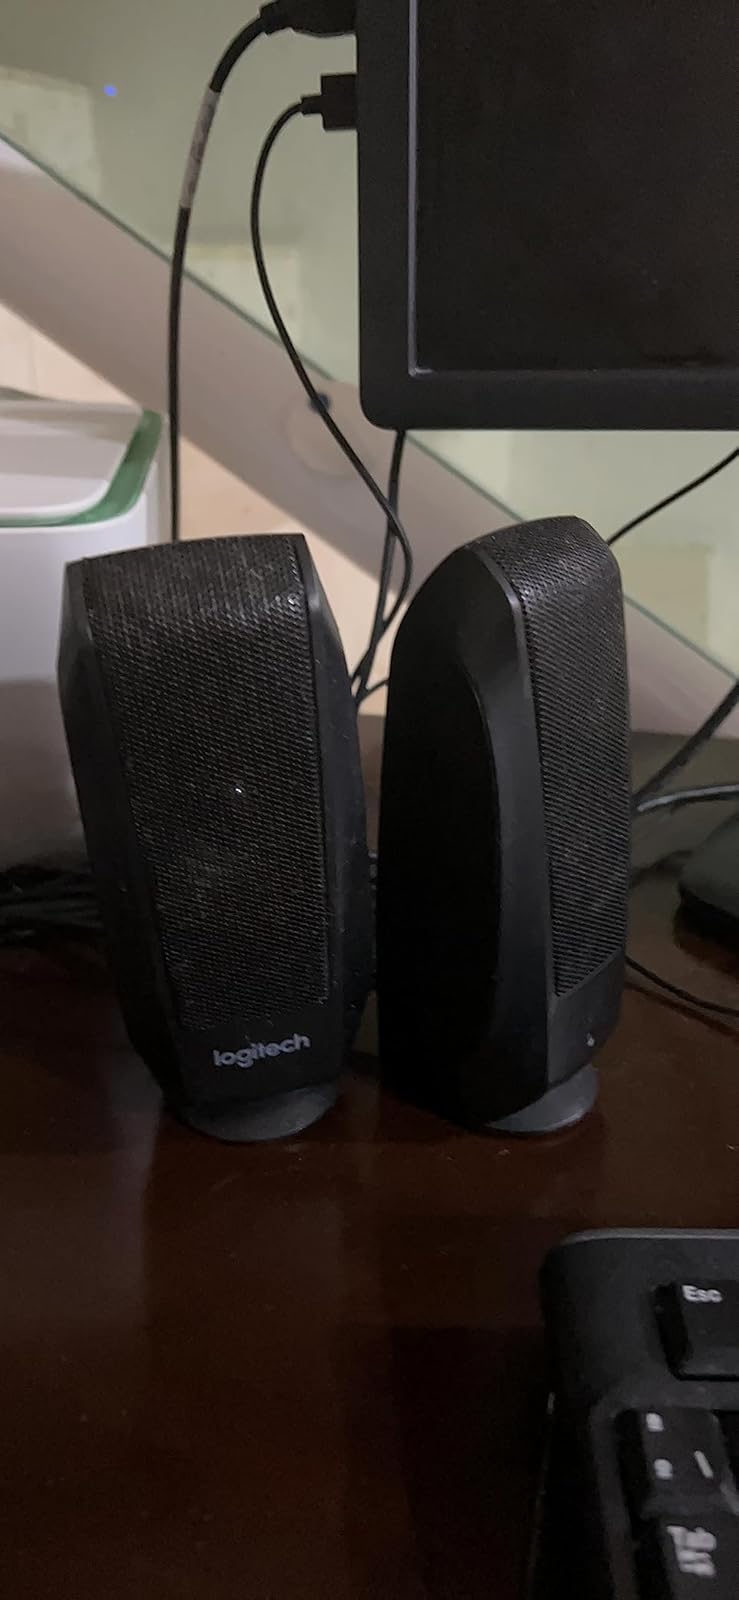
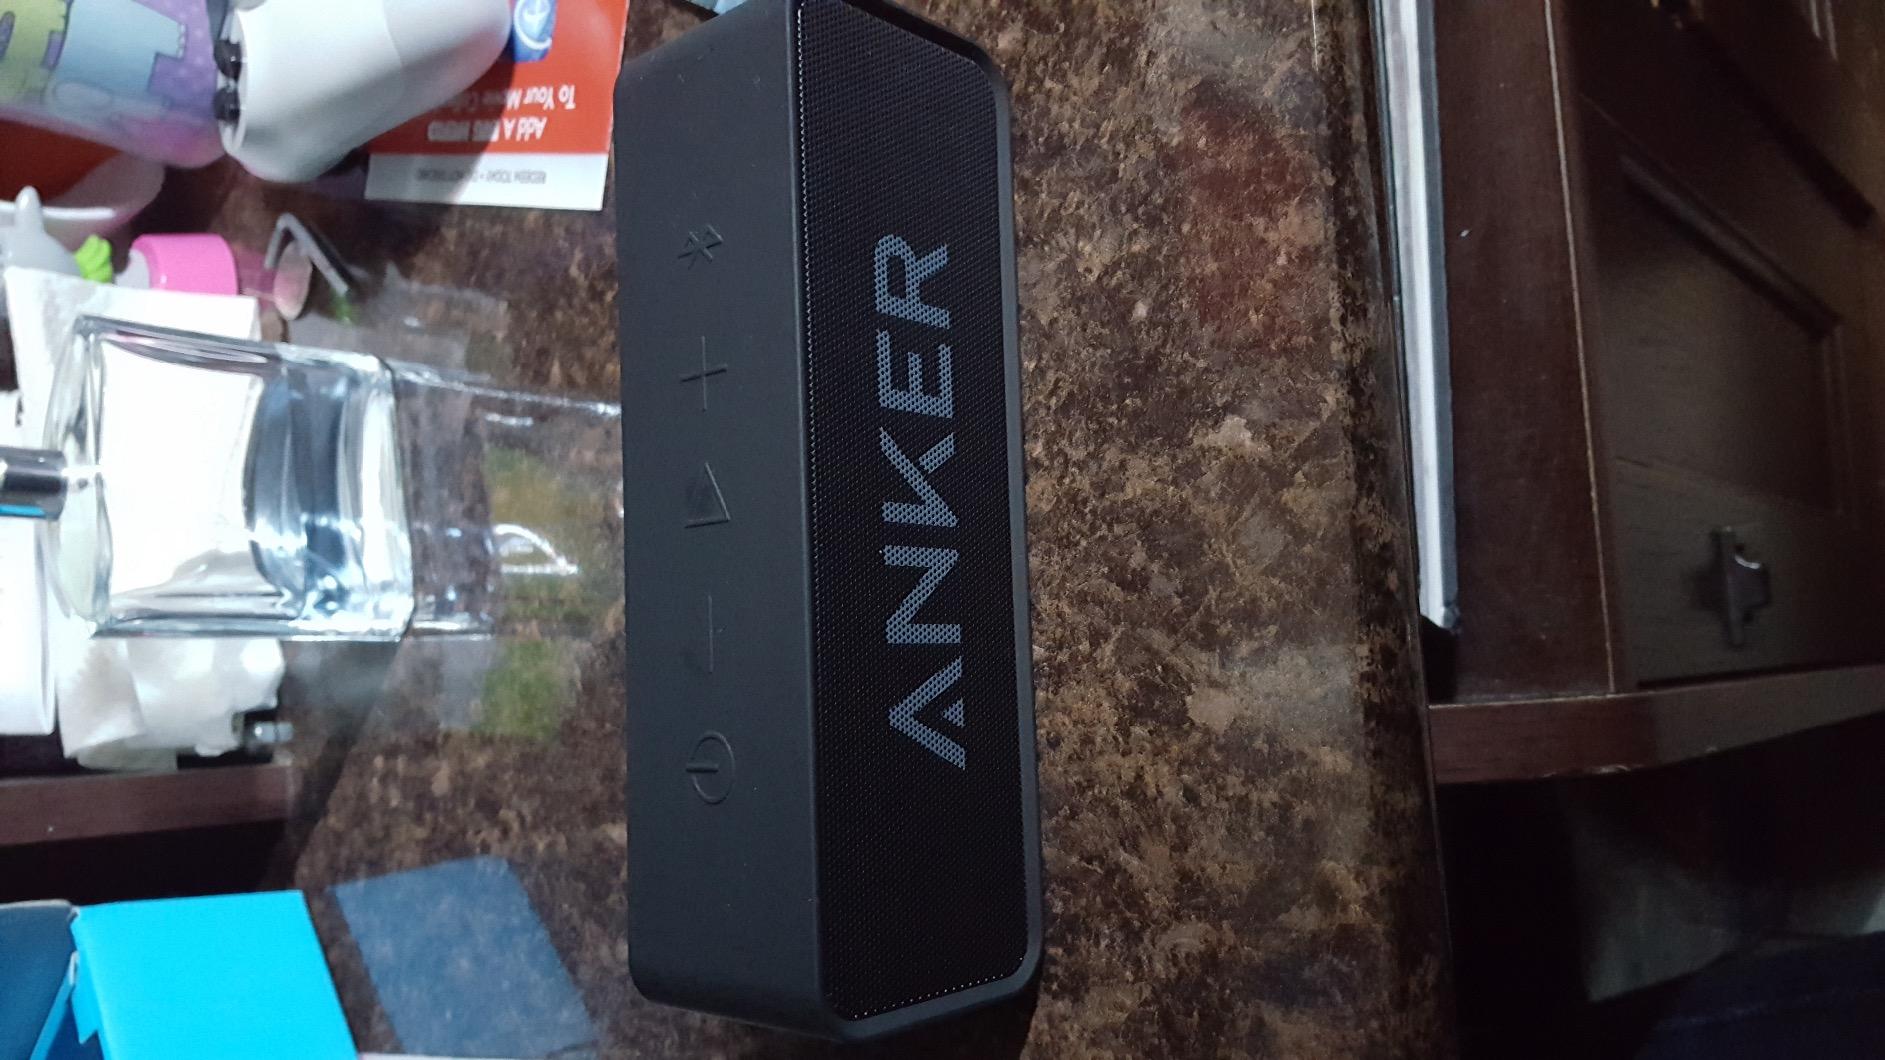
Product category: speaker
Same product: no